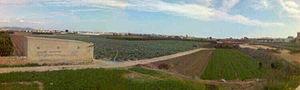
L'Horta Nord est une comarque de la province de Valence, dans la Communauté valencienne, en Espagne. Son chef-lieu est Puçol.
L'Horta de Valence est une comarque historique du Pays valencien, en Espagne, dont la capitale est la ville de Valence.